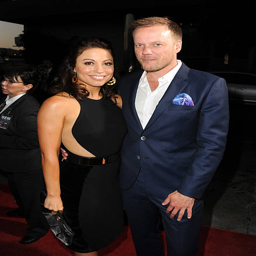
tv writer and actor arrive at the premiere .